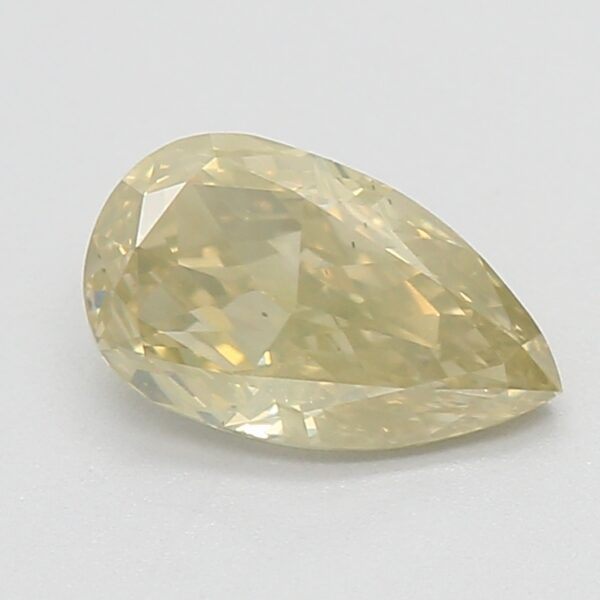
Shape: pear
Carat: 0.65
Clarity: SI2
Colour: FANCY
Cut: EX
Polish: EX
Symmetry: GD
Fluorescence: F
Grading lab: GIA
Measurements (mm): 7.62 x 4.45 x 2.57